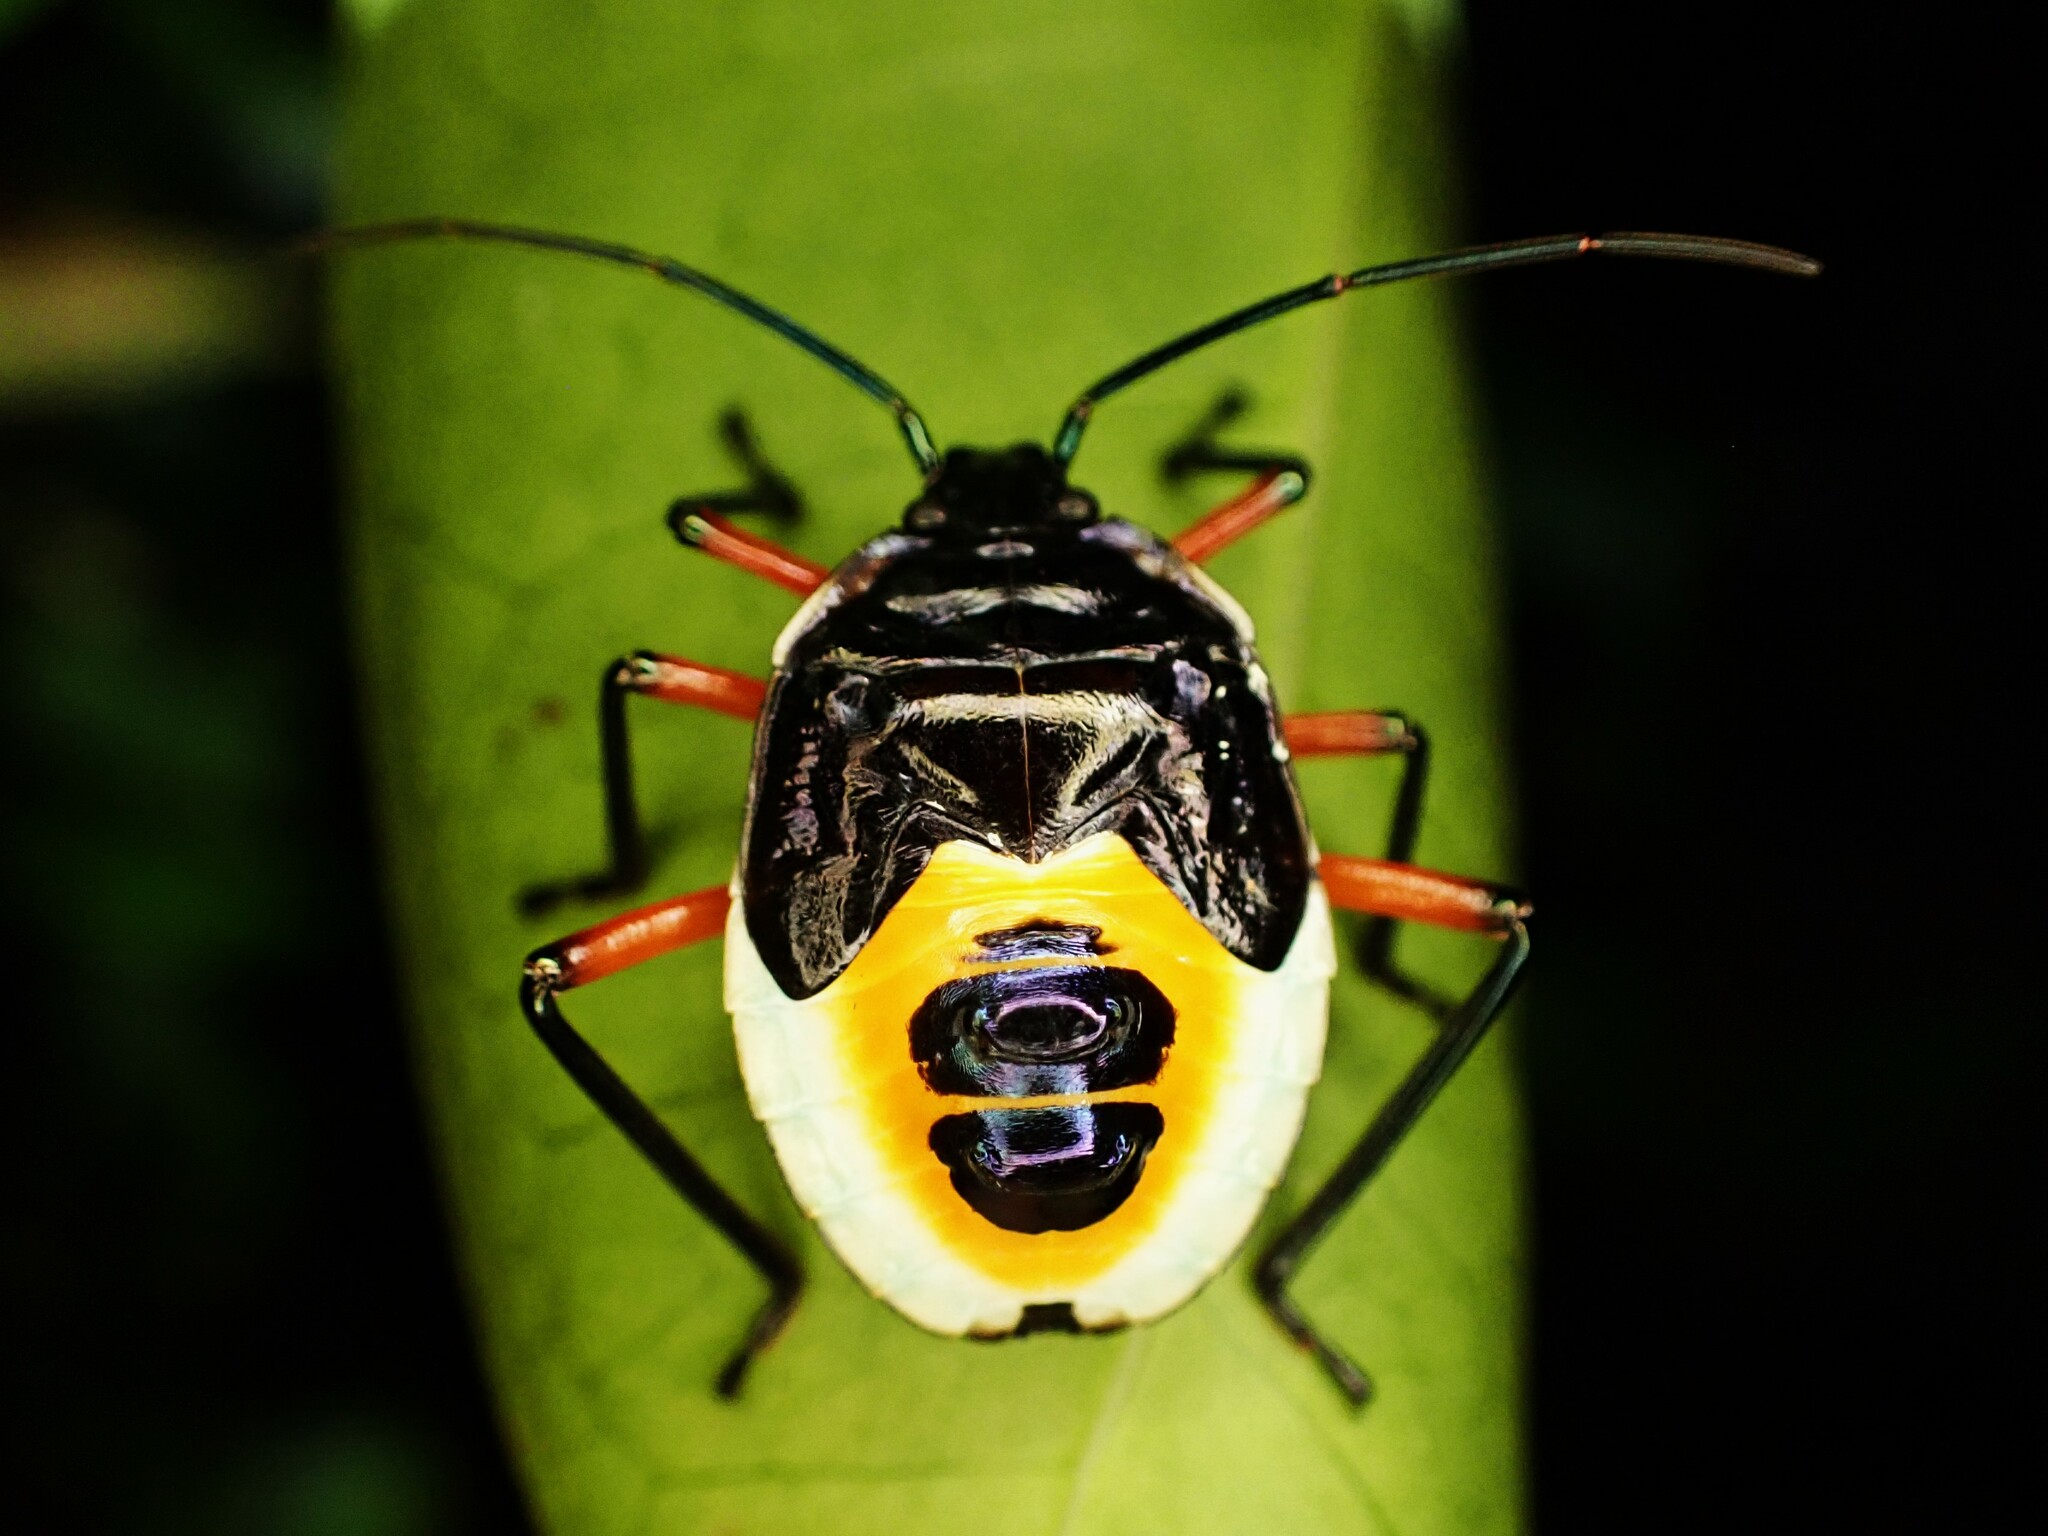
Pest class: stink_bug